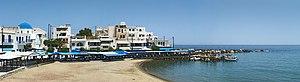
Apollonas, Naxos, Grèce.